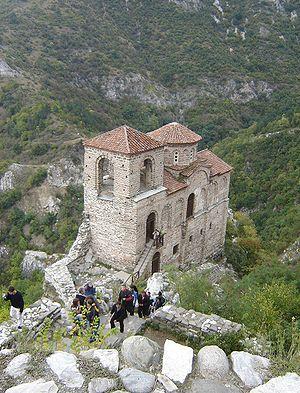
Cet article traite des religions ou phénomènes religieux, passés et présents, des populations sur le territoire de l'actuelle Bulgarie.
Les Rhodopes sont un massif montagneux des Balkans, situé dans le Sud-Ouest de la Bulgarie ne débordant qu'en Macédoine-Orientale-et-Thrace, dans le Nord-Est de la Grèce. Avec les massifs du Rila et du Pirin, il forme un même ensemble montagneux. Son plus haut sommet, le Goljam Perelik, est le septième sommet de Bulgarie par son altitude. Les Rhodopes sont le massif le plus étendu de Bulgarie et occupent environ un septième de la surface totale du pays, de 220 à 240 km d’ouest en est et 100 km environ du nord au sud. Sur une surface totale de 14 571 km², 83 % des Rhodopes se trouvent sur le territoire bulgare, le reste en territoire grec. Les importantes réserves d'eau et la douceur du climat favorisent une grande variété végétale et animale.
Assénovgrad est une ville de la province de Plovdiv, en Bulgarie.